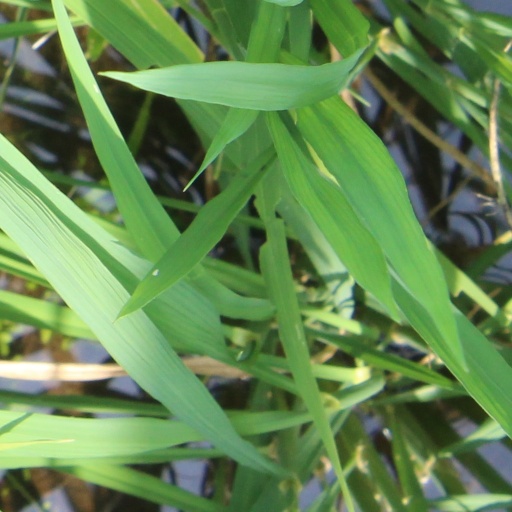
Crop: rice